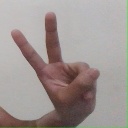
अक्षर: ऐ